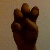
The image shows a hand gesture representing the letter 'E' in Indian Sign Language.